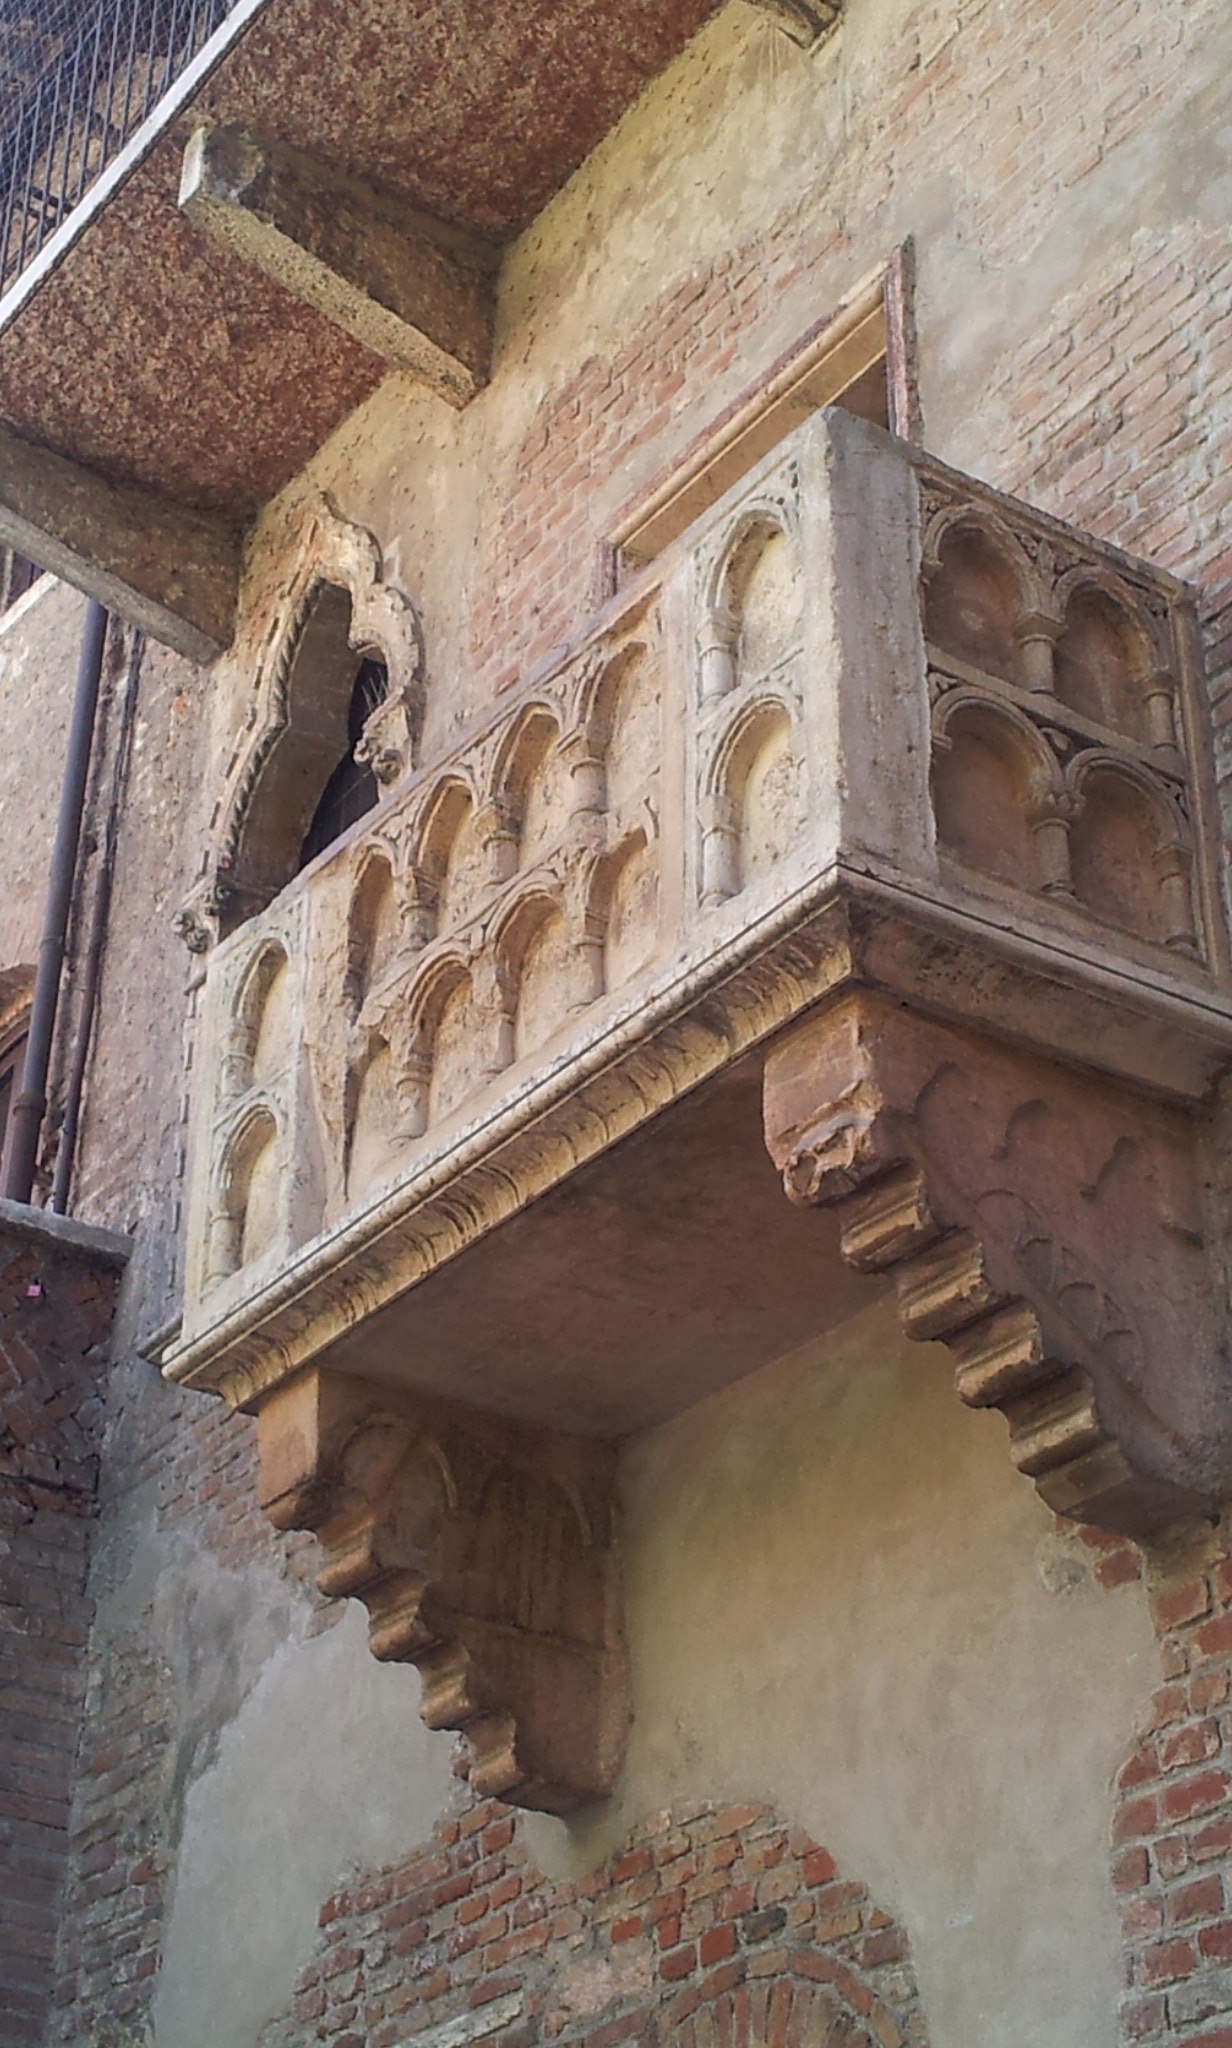
architecture, house, window, building, palace, city, wall, stone, balcony, facade, exterior, place of worship, temple, monastery, synagogue, real, verona, history, estate, middle ages, juliet, ancient history